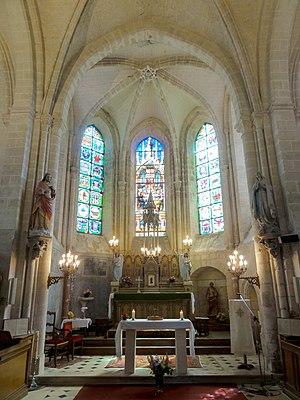
L'église Saint-Nicolas est une église catholique paroissiale située à Jonquières, en France. C'est une petite église rurale qui a été bâtie entre la fin du XIIᵉ siècle et le début du XIIIᵉ siècle, et largement reconstruite après la Guerre de Cent Ans, au premier quart du XVIᵉ siècle, avec une nouvelle consécration au début de l'année 1522. À l'extérieur, c'est le style gothique qui domine. À l'intérieur, il se mêle au style gothique flamboyant, qui est d'une facture rustique dans la nef et ses bas-côtés, et plus soigné pour la voûte de la croisée du transept et les clés de voûte du transept et de l'abside. Il n'y a pas de clocher à proprement parler, mais seulement une flèche de charpente ; le portail est presque fruste ; et les rares chapiteaux sculptés sont d'une grande simplicité. Sur le plan architectural, l'église Saint-Nicolas est donc de faible intérêt, d'autant plus que les voûtes de la nef et des bas-côtés sont des pastiches néogothiques de 1879. Toute la richesse de l'église sont ses seize vitraux polychromes, que l'abbé Deligny, curé de Jonquières, a confectionné lui-même entre 1849 et 1859.